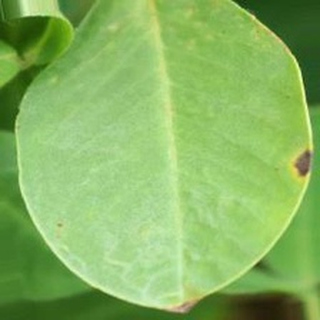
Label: groundnut_early_leaf_spot